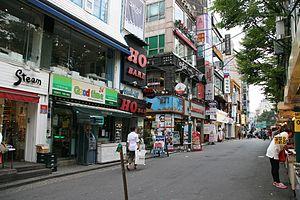
Hongdae est une région de Séoul, en Corée du Sud près de l'Université de Hongik, d'où elle tire son nom. Le quartier est connu pour ses arts de rue et sa musique indépendante, ainsi que ses boîtes de nuit. Il est situé dans Mapo-gu, à l'ouest de Séoul, entre Seogyo-dong et Hapjeong-dong.